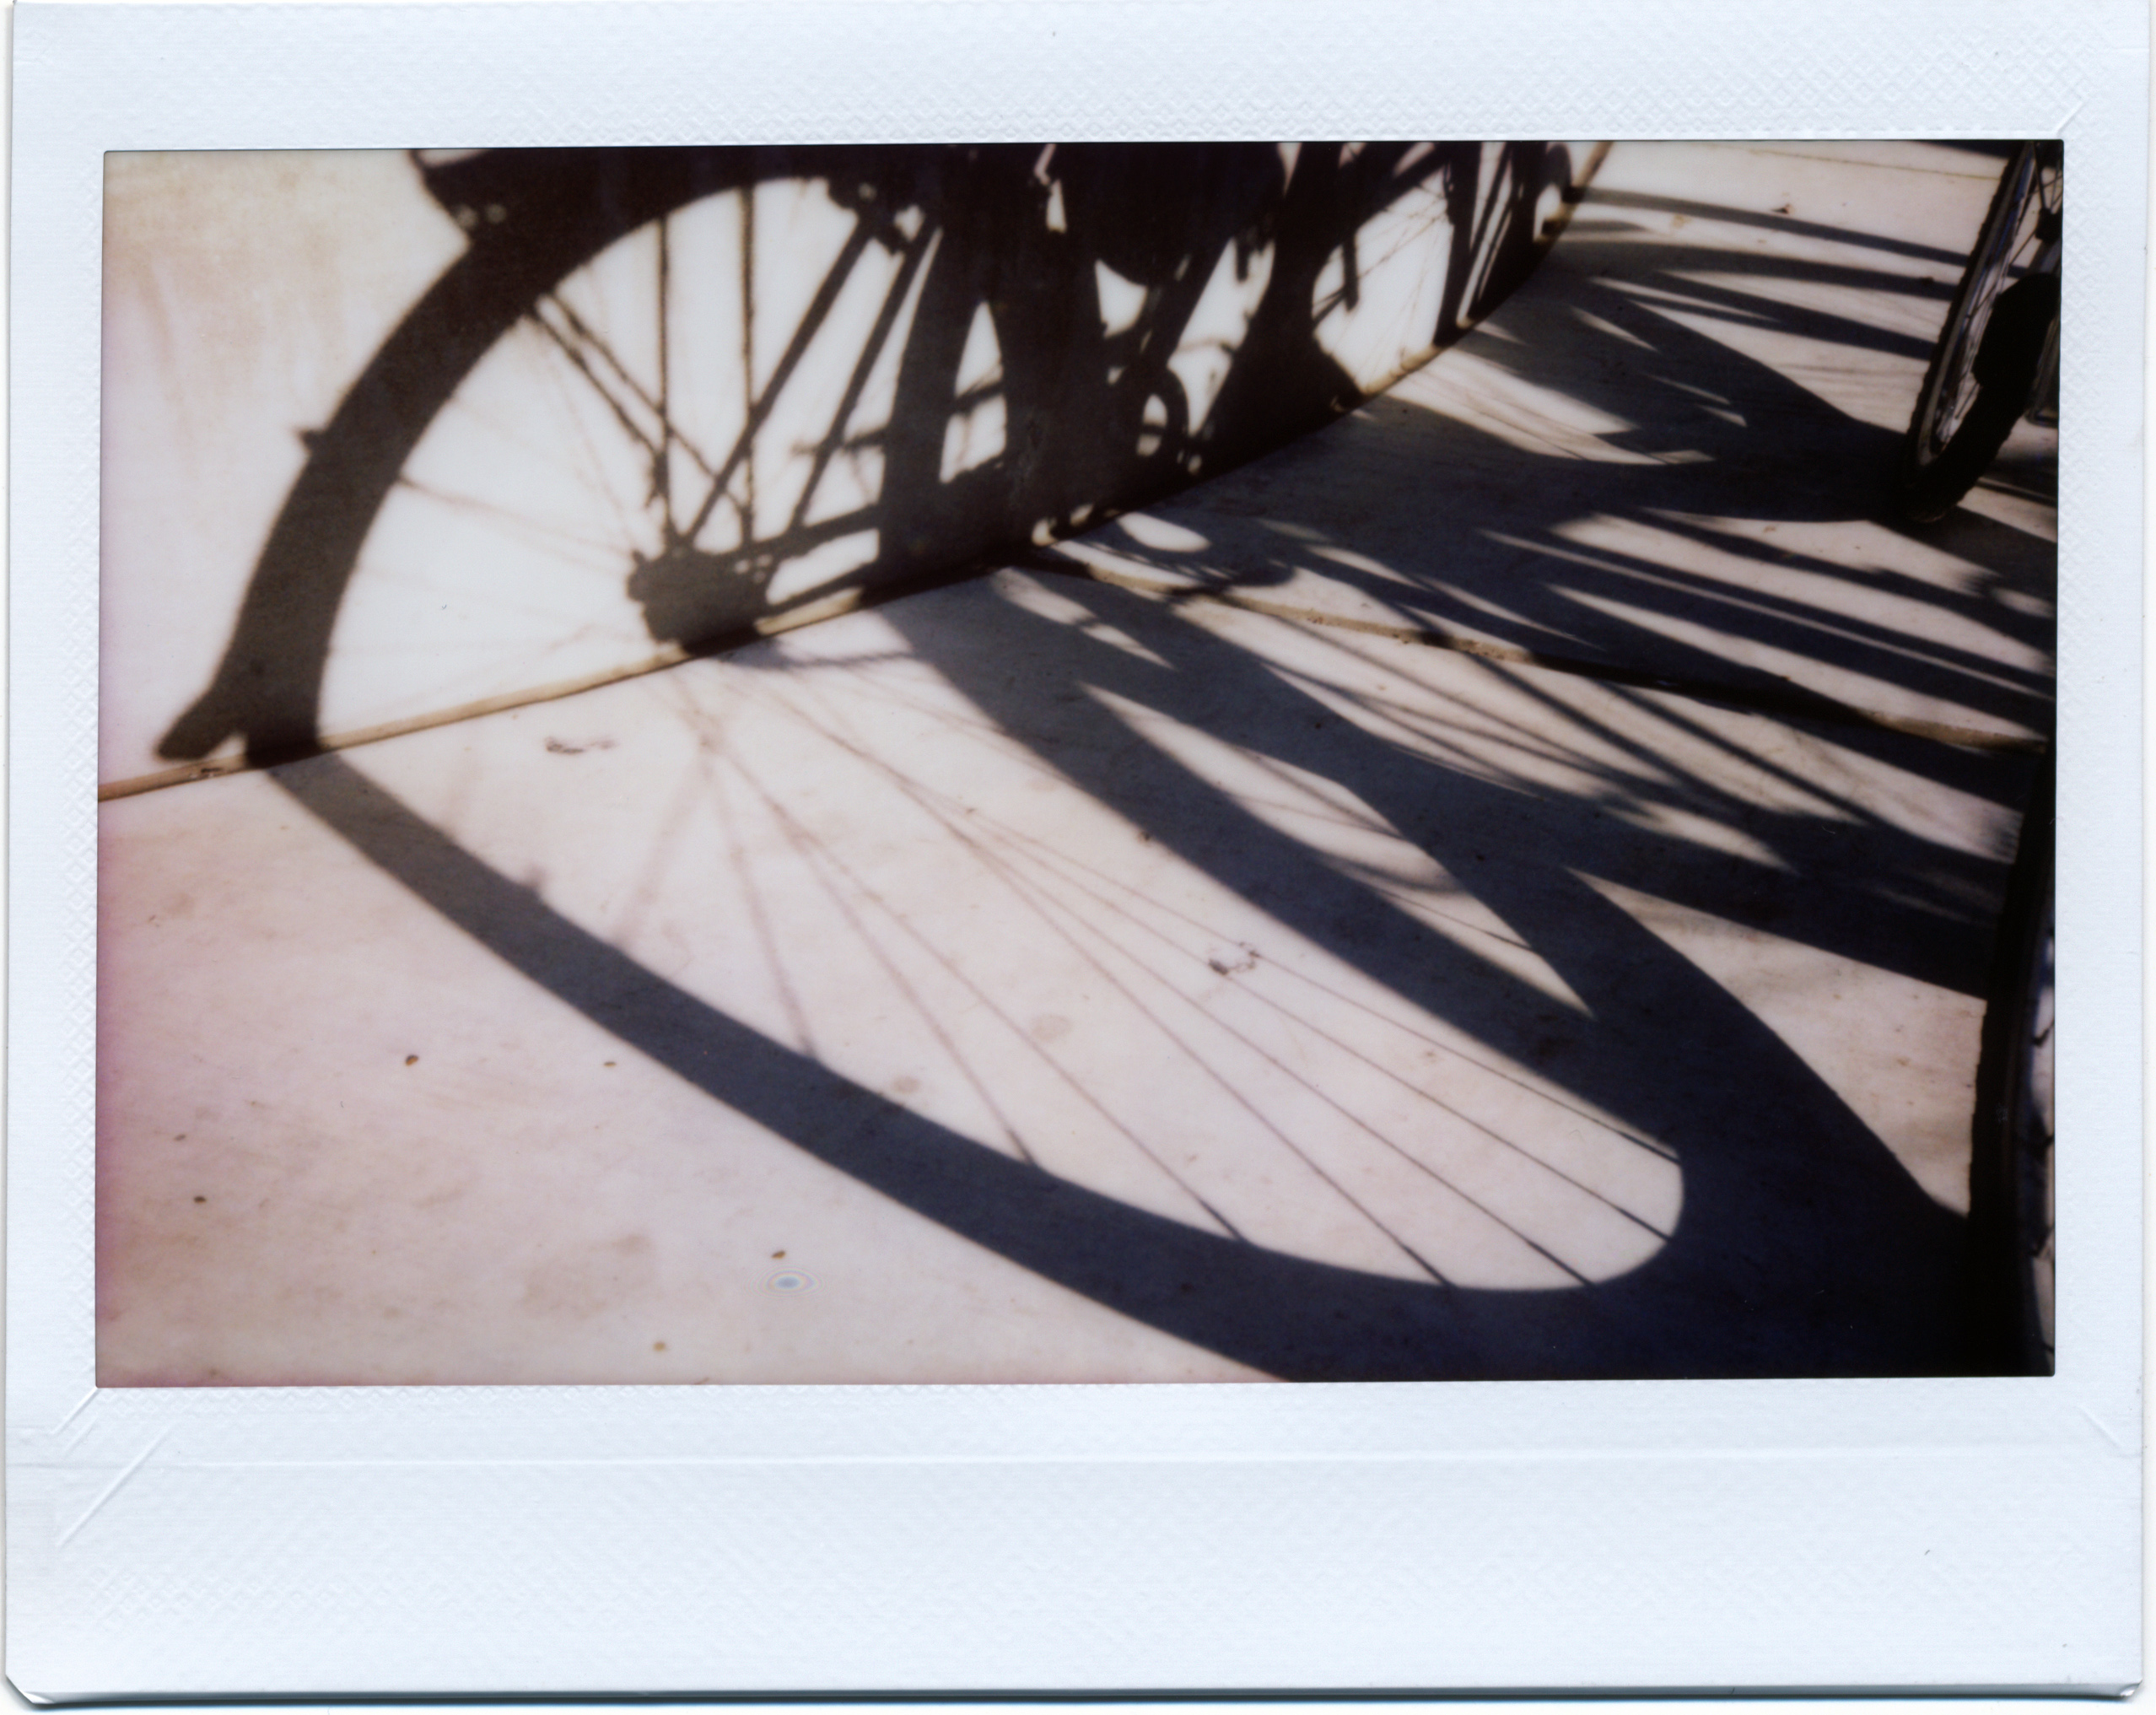
wood, wheel, window, glass, bicycle, shadow, material, spokes, sketch, drawing, shape, instax, instant, sacramento, modern art